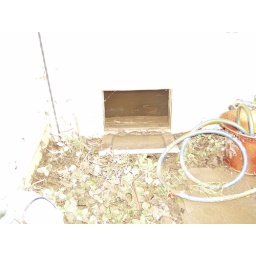
standing water under the house this morning